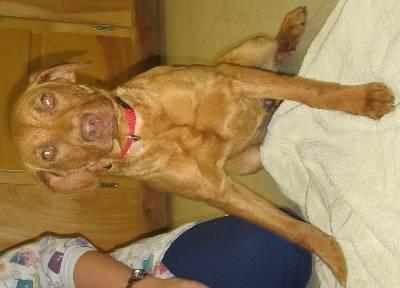
dog